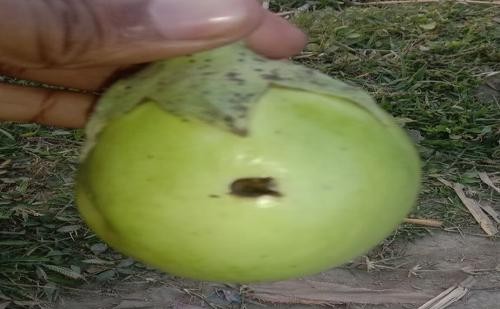
Label: Shoot and Fruit Borer